LEED

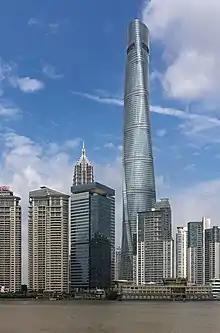
Shanghai Tower, the tallest and largest LEED Platinum certified building in the world since 2015.

The aim of LEED 2009 is to allocate points "based on the potential environmental impacts and human benefits of each credit". These are weighed using the environmental impact categories of the EPA's Tools for the Reduction and Assessment of Chemical and Other Environmental Impacts (TRACI) and the environmental-impact weighting scheme developed by the National Institute of Standards and Technology (NIST).